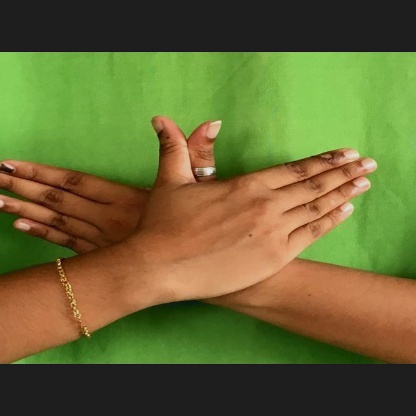
Mudra: Garuda